Jealous as a Tiger

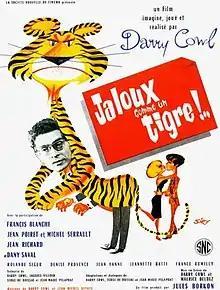

Jealous as a Tiger (French: Jaloux comme un tigre) is a 1964 French comedy film directed by Darry Cowl and Maurice Delbez and starring Darry Cowl, Francis Blanche and Jean Poiret.